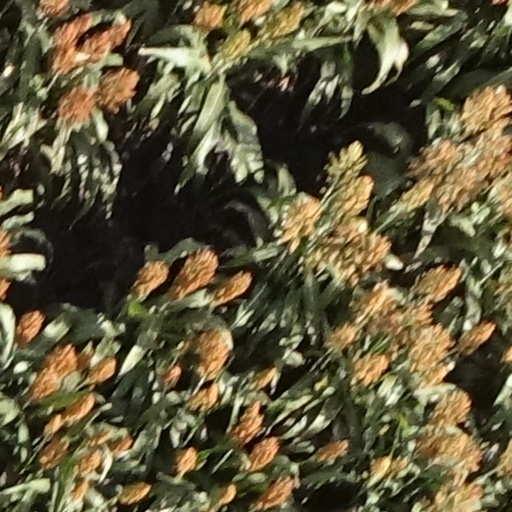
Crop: sorghum